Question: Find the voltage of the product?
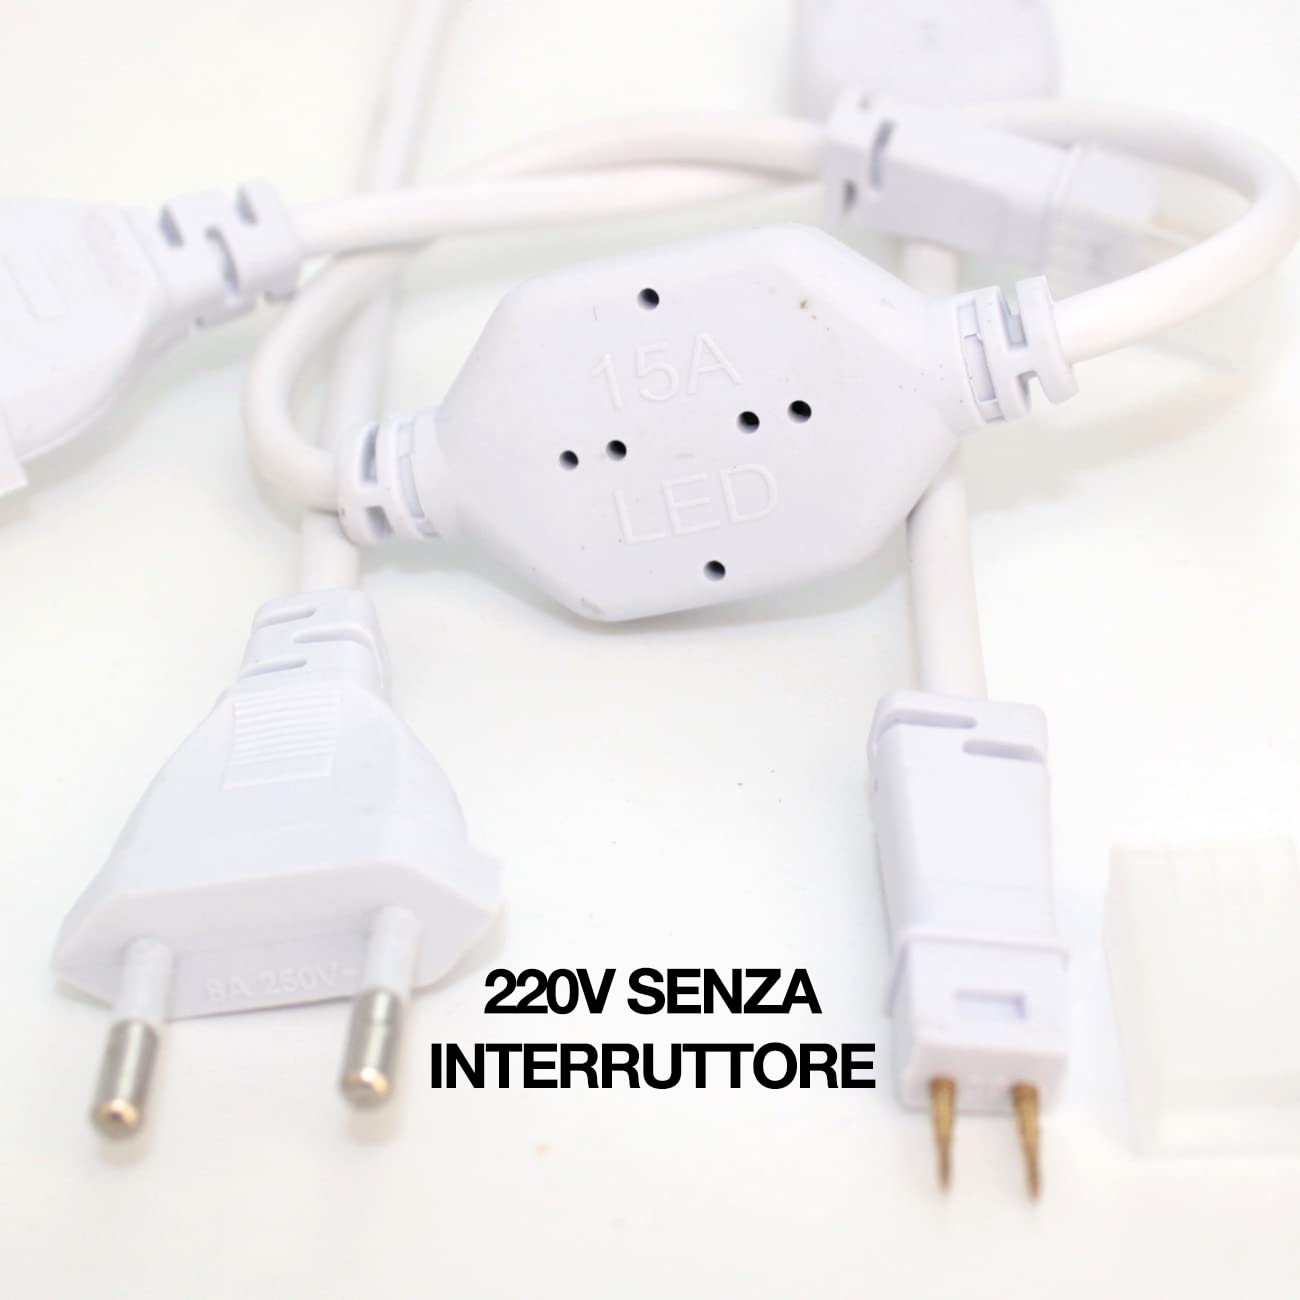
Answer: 220.0 volt